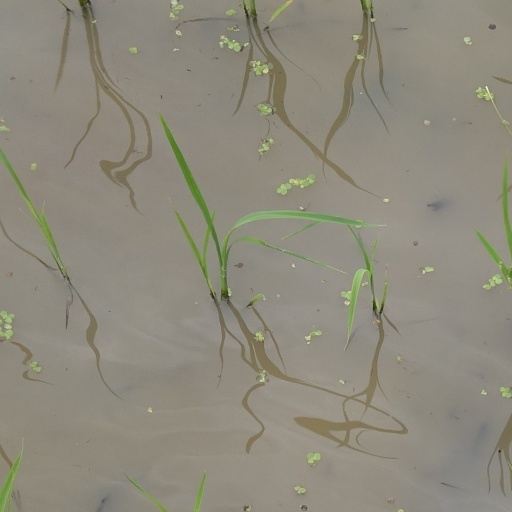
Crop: rice